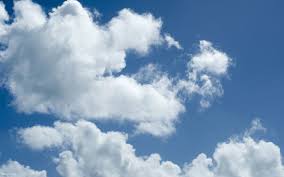
Weather: cloudy or overcast